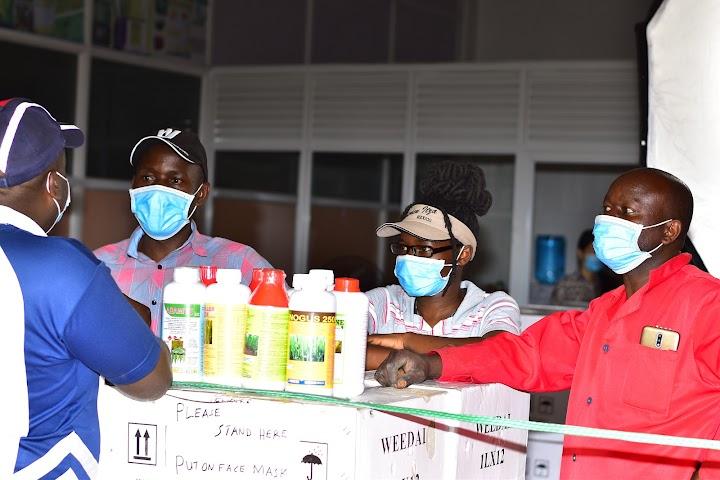
Idadi ya watu wanne ikiwa imevaa barakoa, ikiwa ni wateja na wataalamu wakiwa wamesimama katika banda au duka la pembejeo za kilimo. Mezani kukiwa na chupa mbalimbali za kimiminika za kilimo au dawa za mimea. Idadi hiyo ya watu wanne inaonekana ikijadiliana au wakipata maelezo kuhusiana na bidhaa hizo.